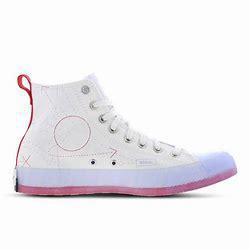
Brand: Converse
Model: UNT1TL3D